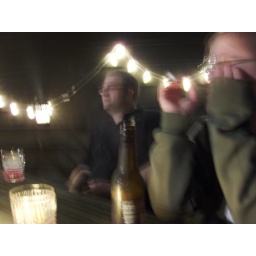
labor day weekend at the lake house in bridgman, michigan with 17 of our closest friends :D